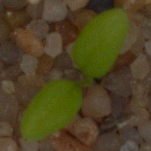
Label: common_chickweed